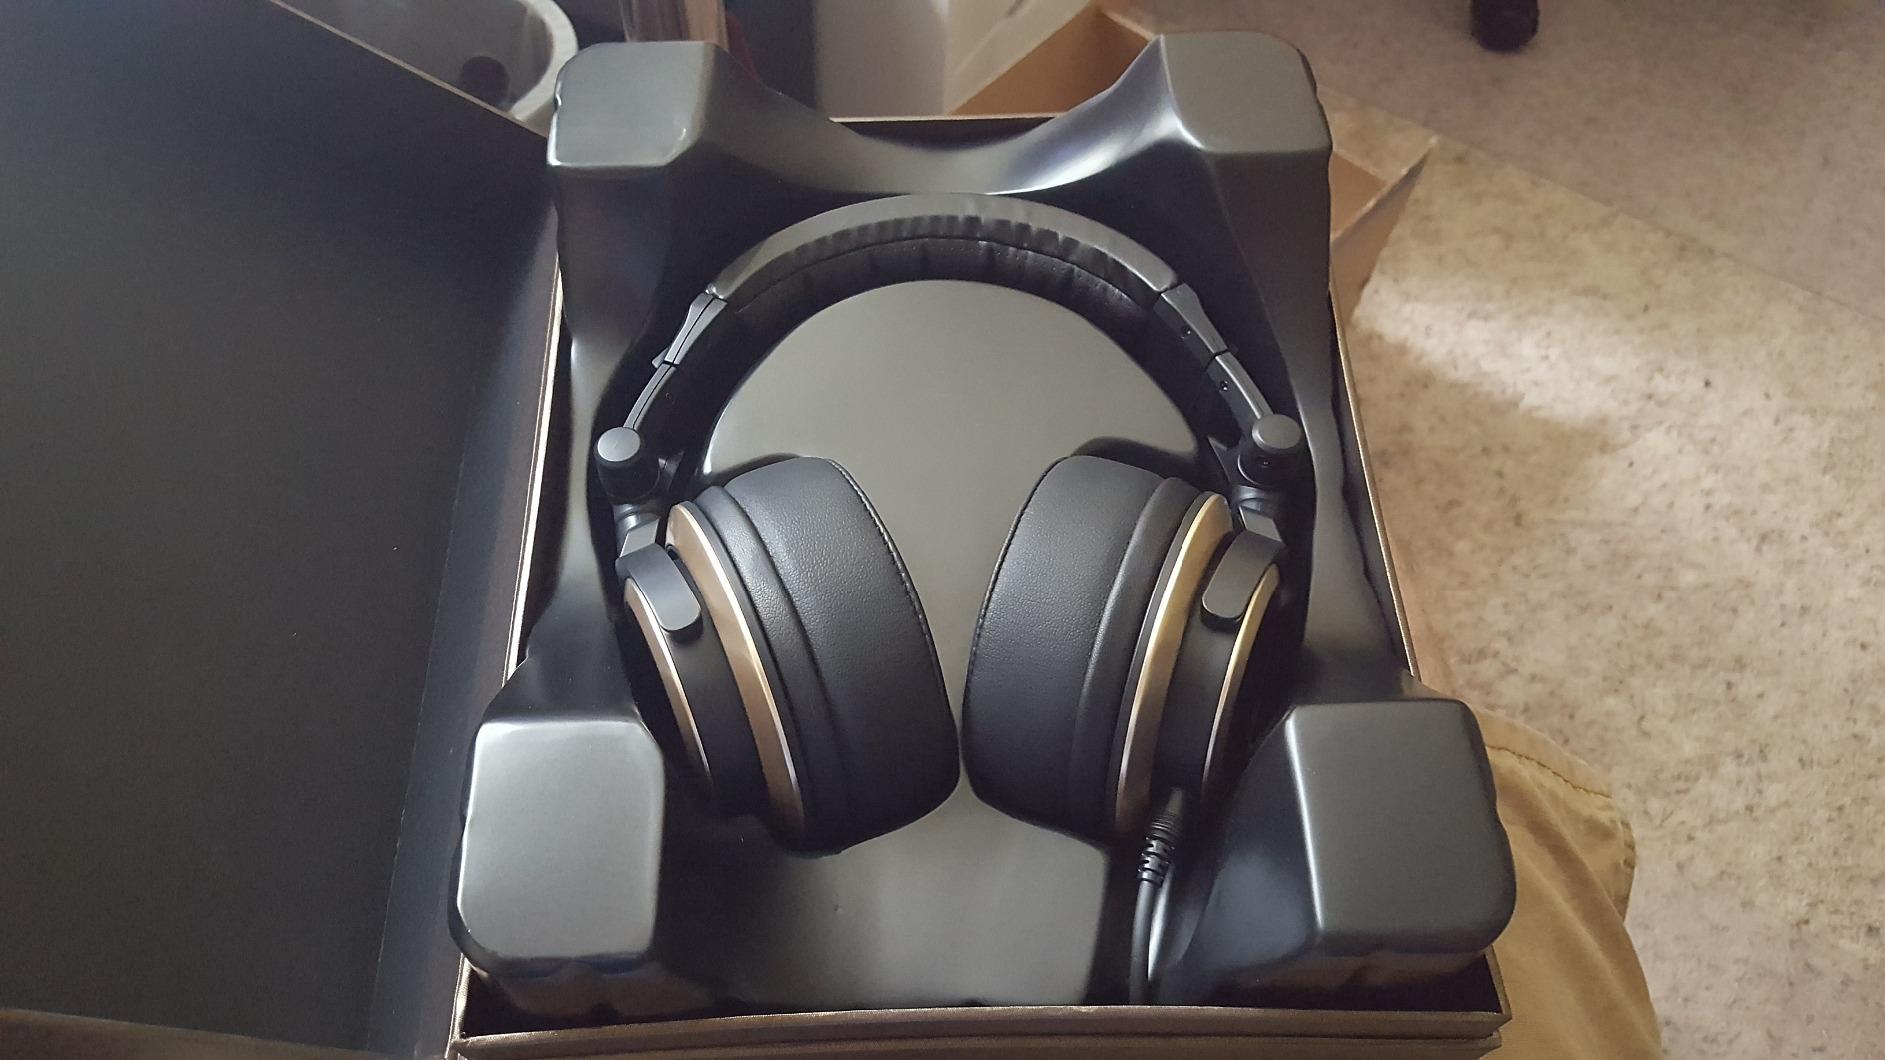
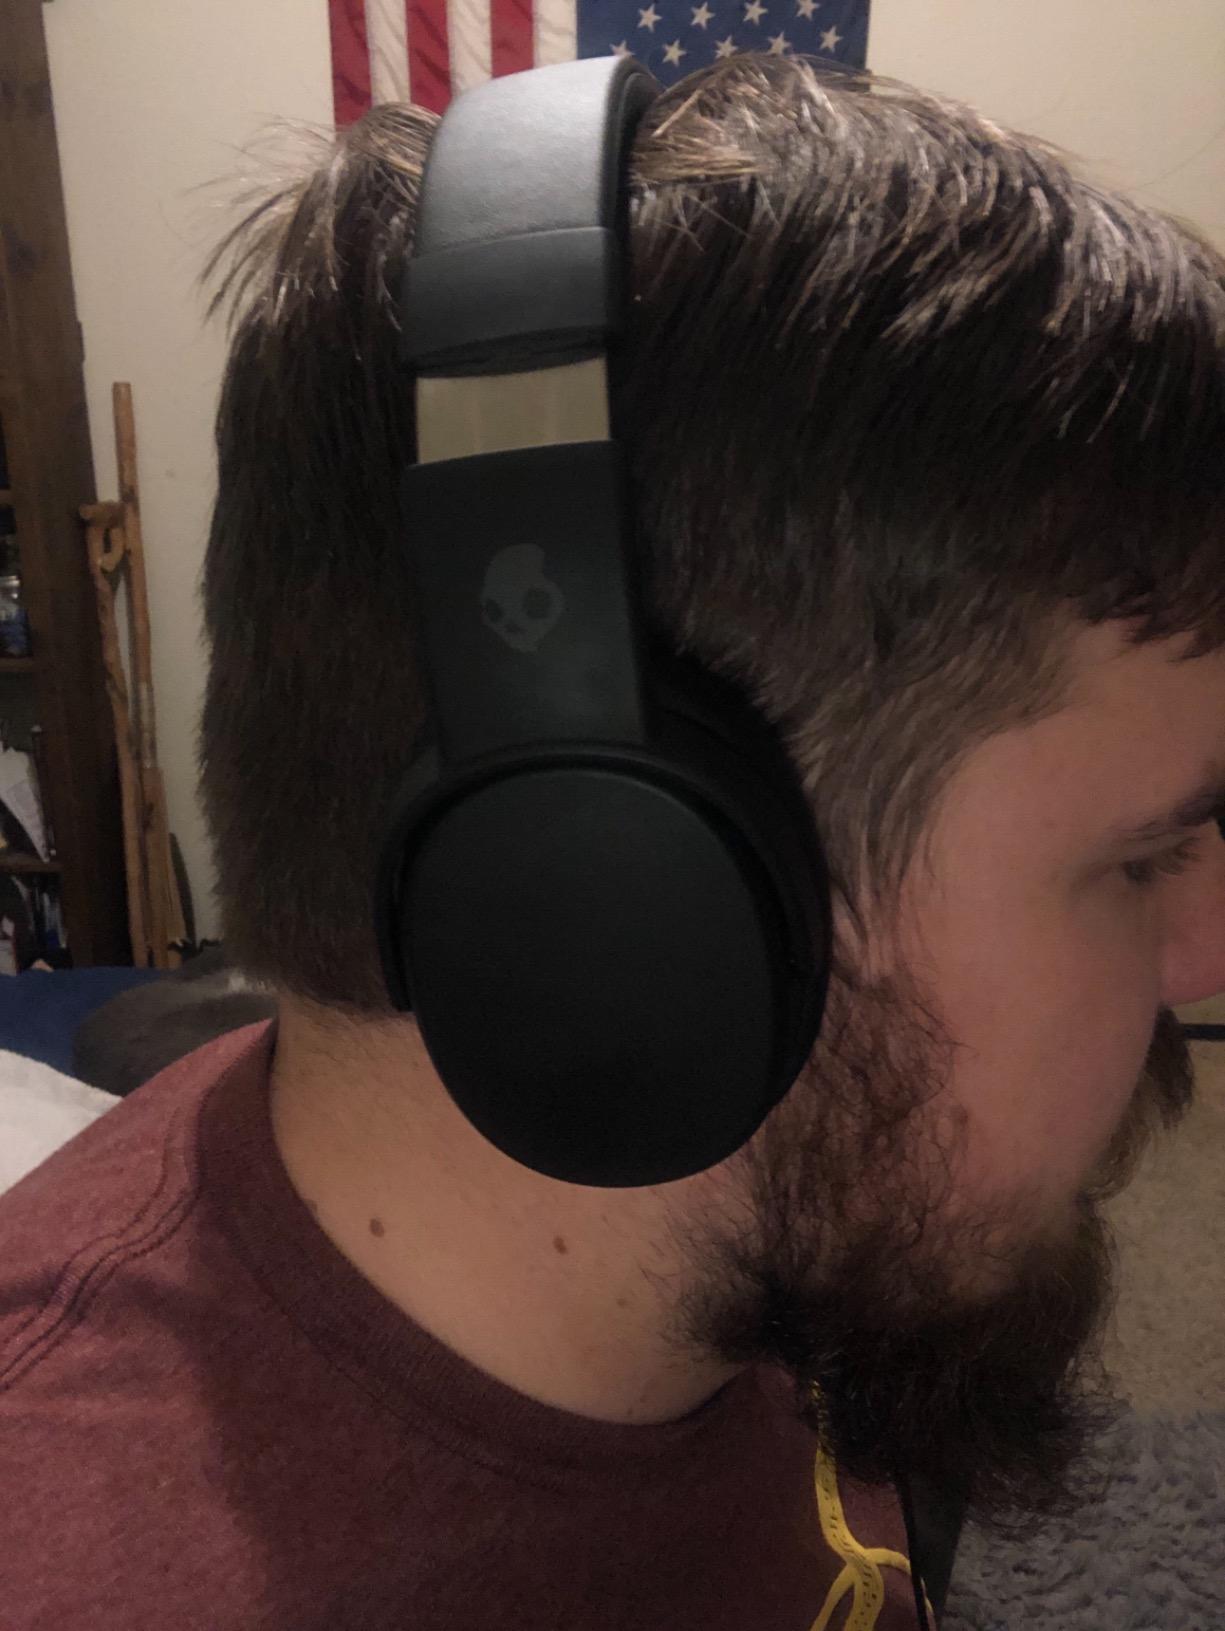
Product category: headphones
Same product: no